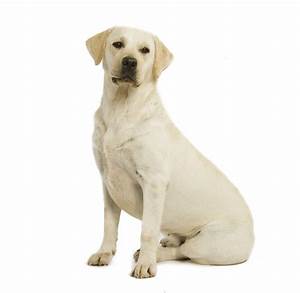
Label: cane